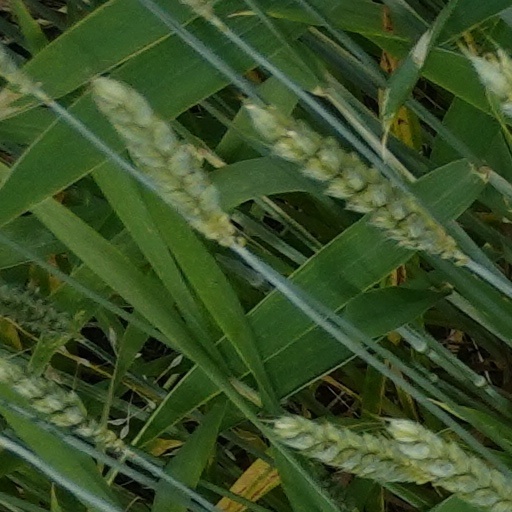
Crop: wheat